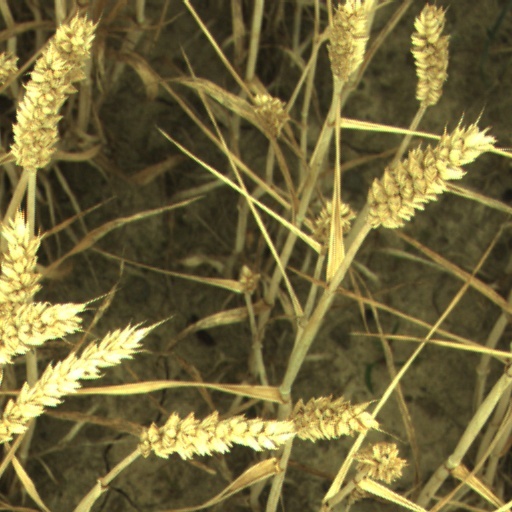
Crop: wheat